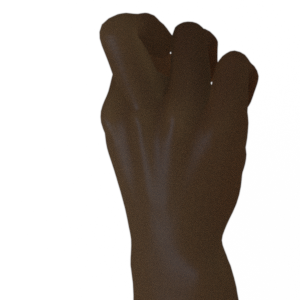
Label: rock